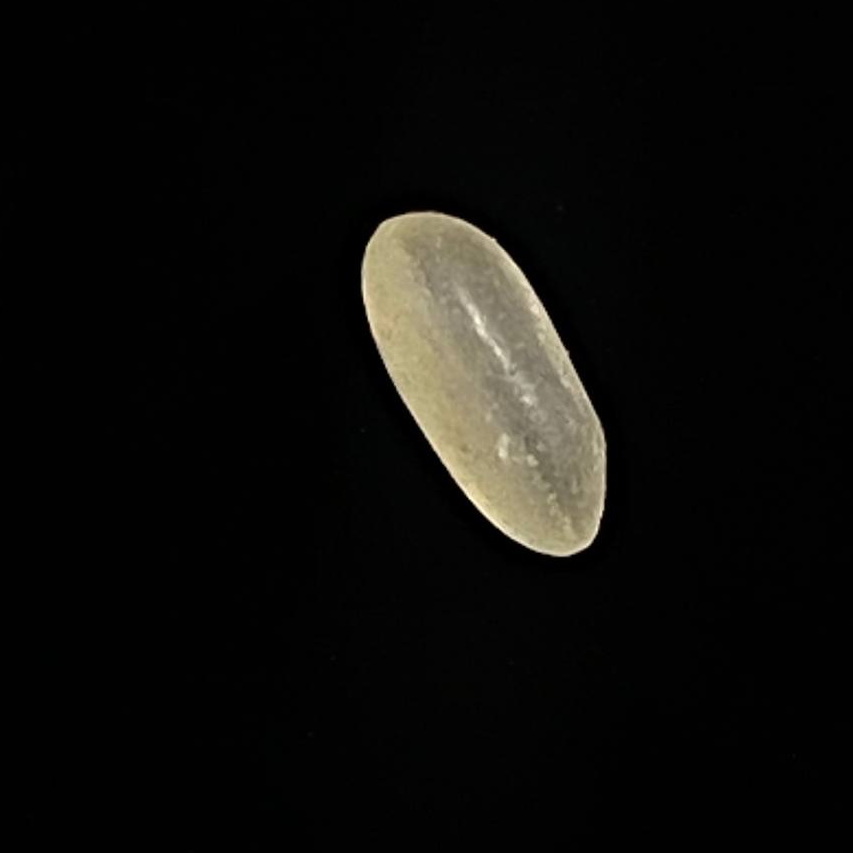
Rice variety: Paijam